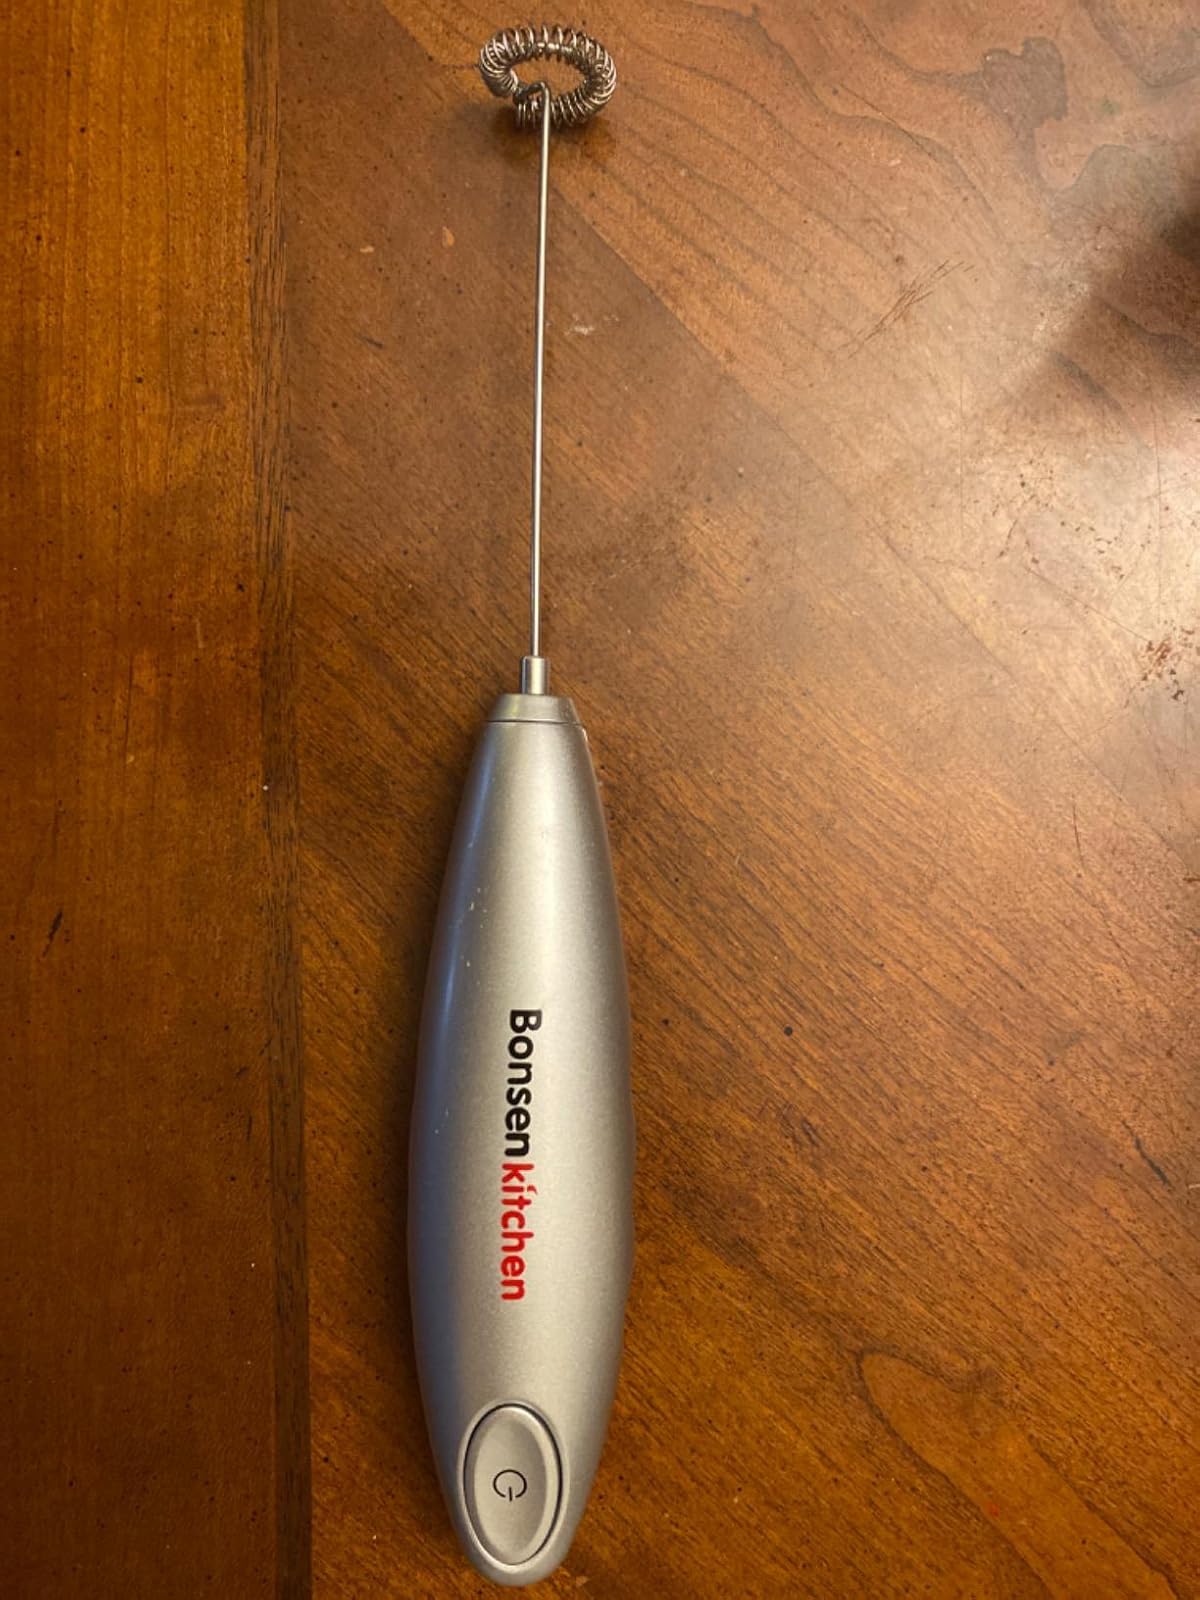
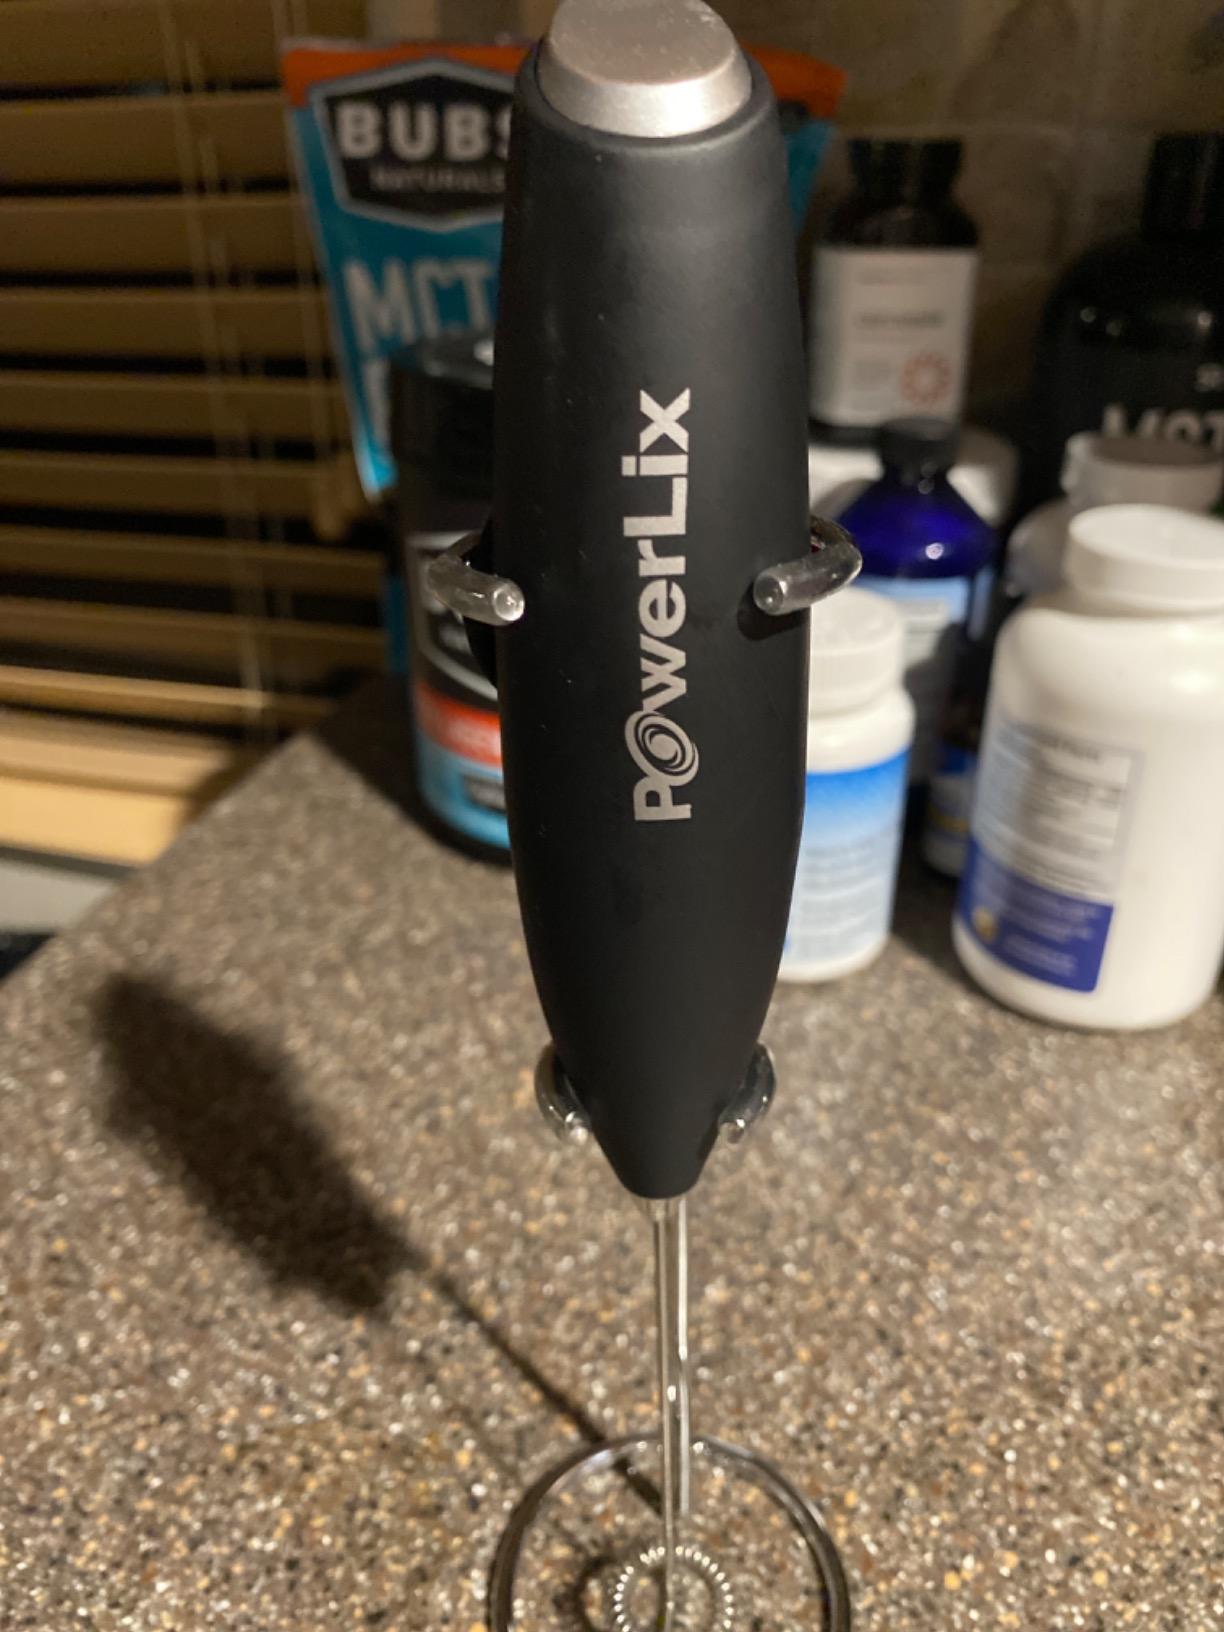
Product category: items_mixer
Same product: no